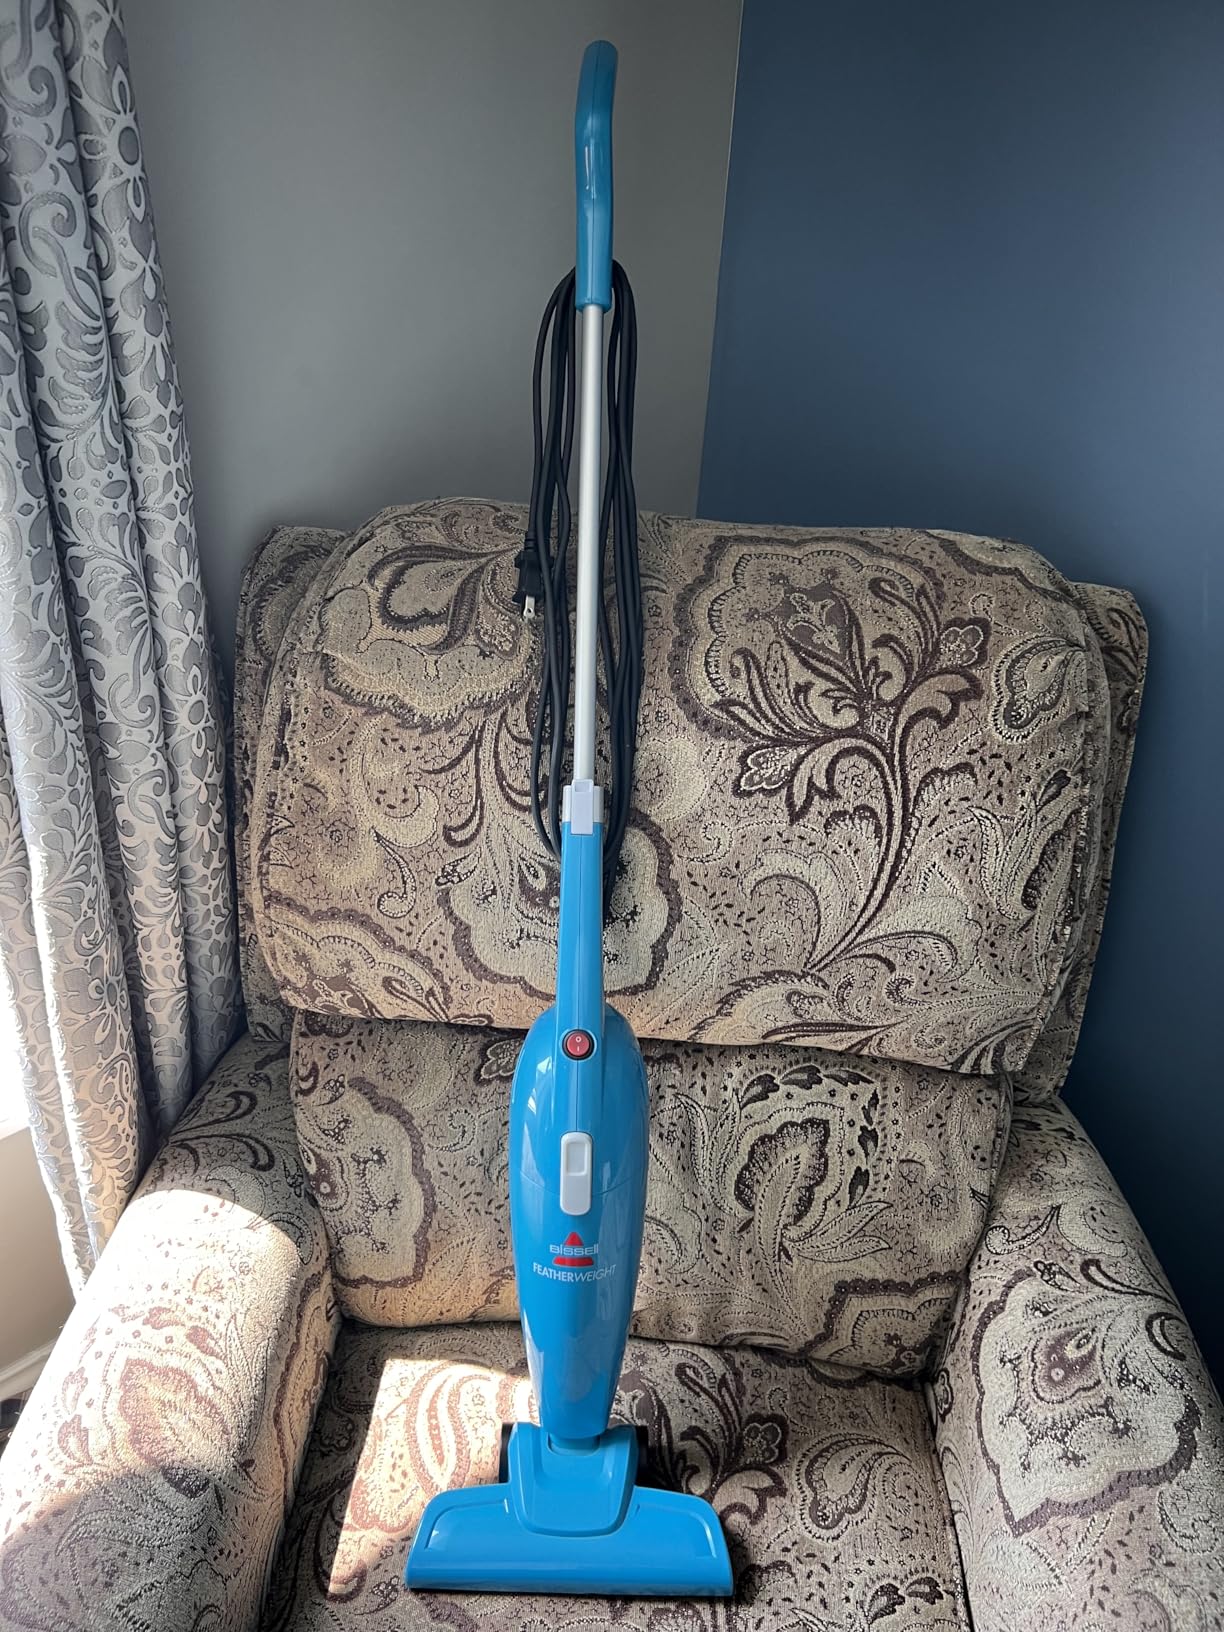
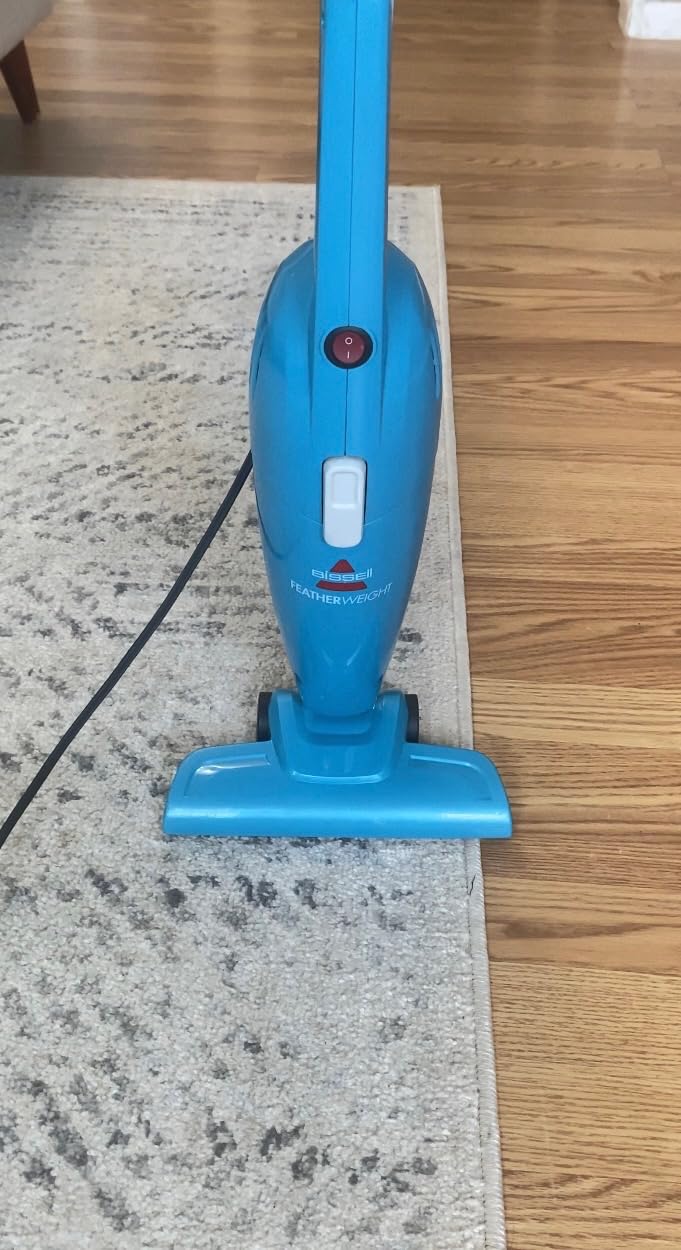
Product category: items_vacuum
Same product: yes